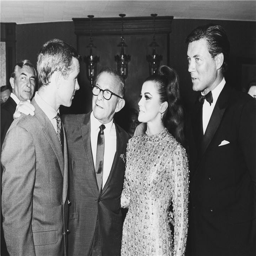
here 's another great picture from our r classic vault !